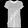
Label: T - shirt / top